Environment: real
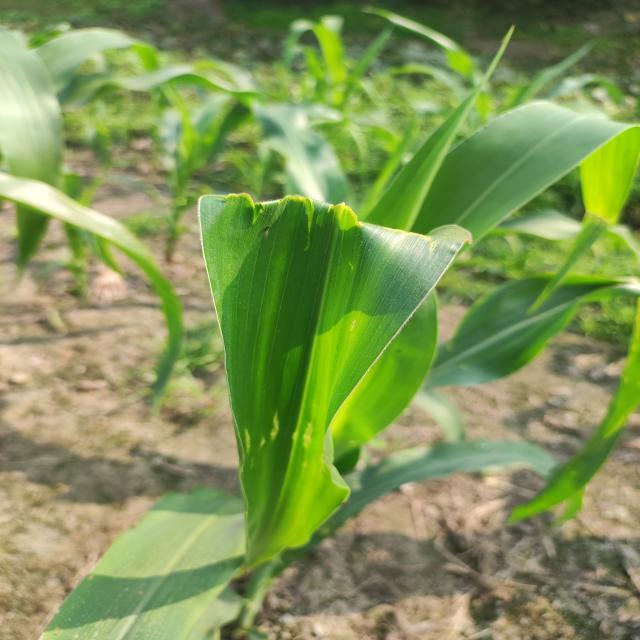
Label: fall_armyworm